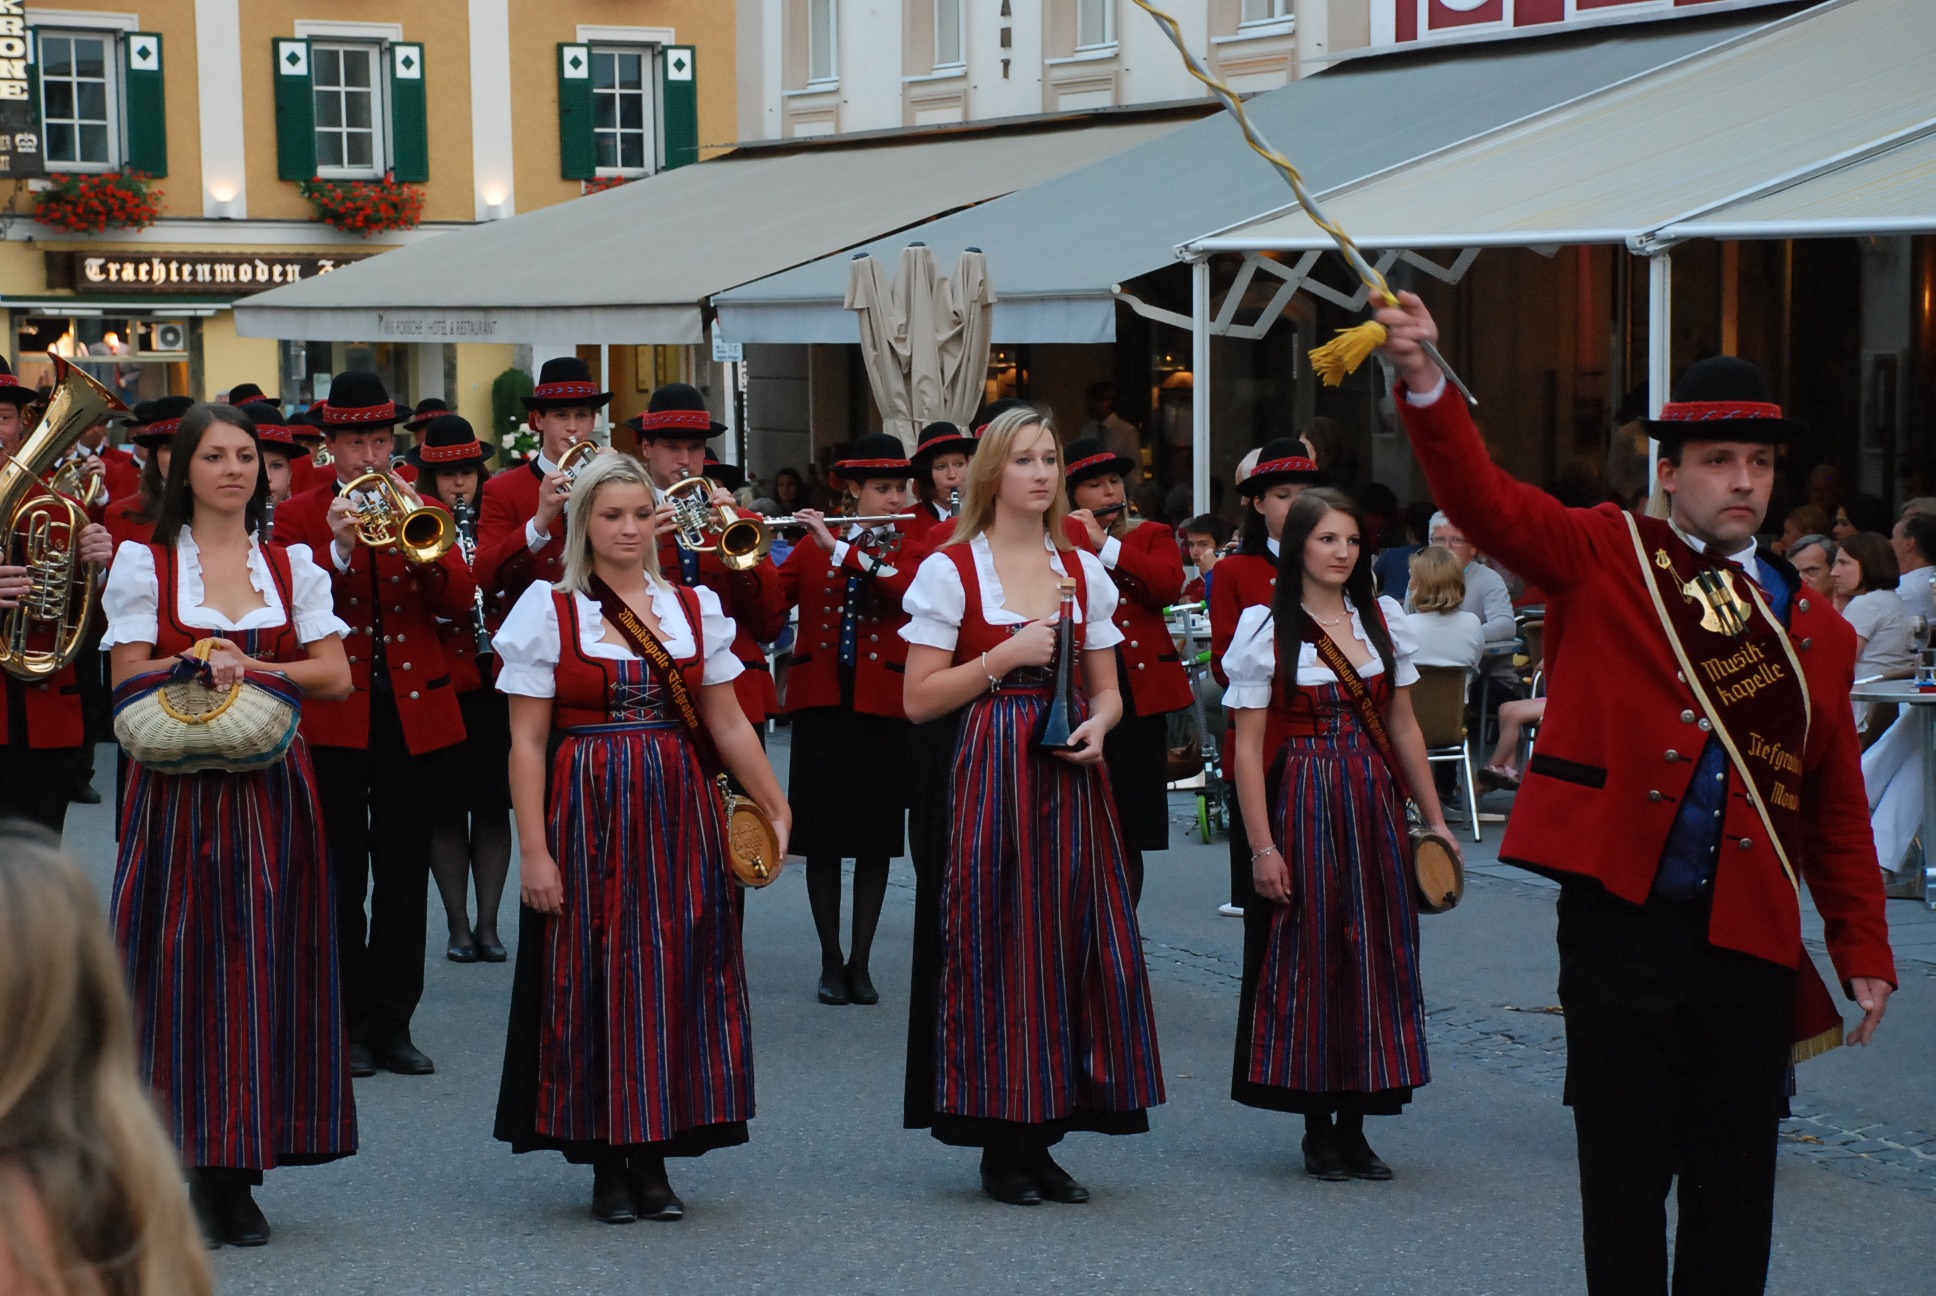
music, people, instrument, community, human, professional, musician, stringed instrument, stereo, festival, audio, musical, march, event, marching, consumer, according to, folk dance, music playback, musical ensemble, sound marching band music chapel